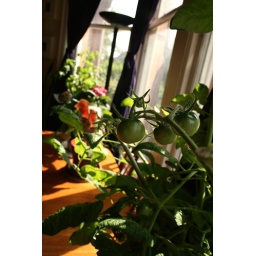
some of my plant sitting charges, basking in the glasgow sun